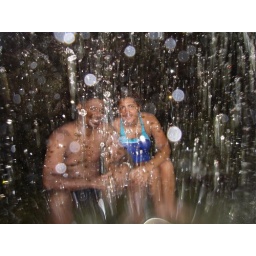
Our guide took this photo of us behind the waterfall in the red water river in Guyana